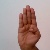
The image shows a hand gesture representing the letter 'B' in Indian Sign Language.